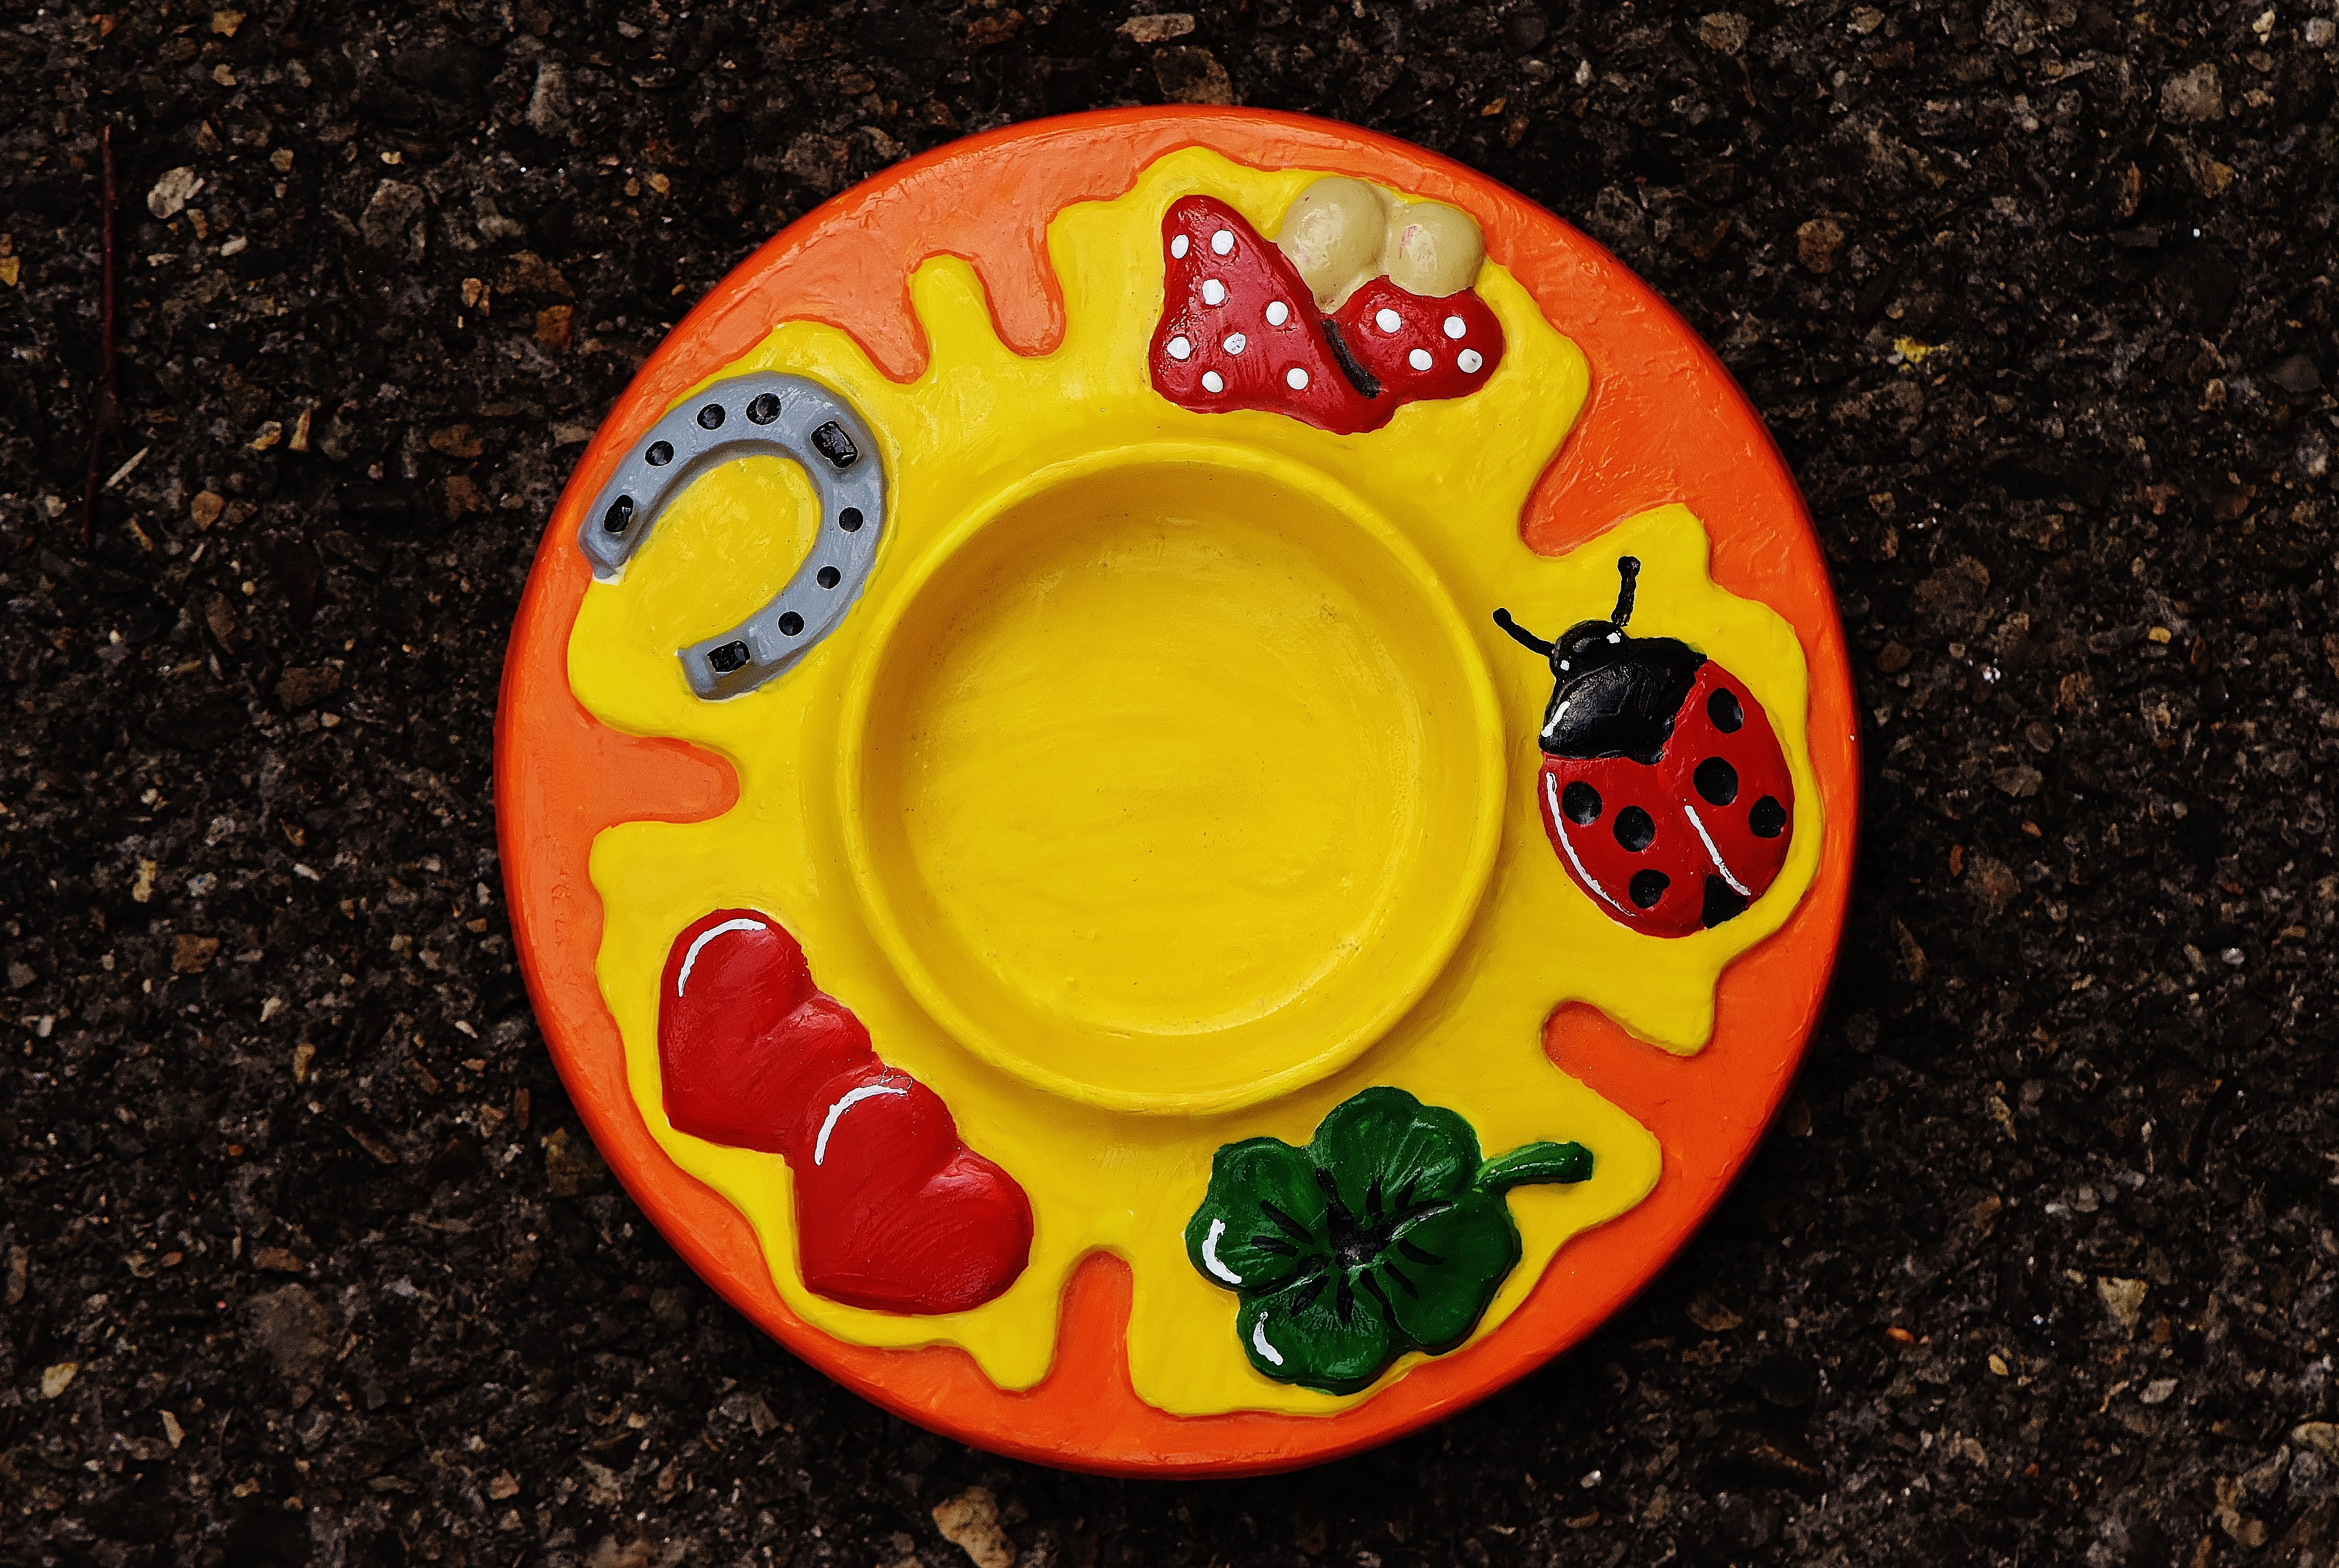
wheel, flower, food, red, produce, color, yellow, relief, luck, symbols, hand labor, tea light holder, gypsum, self made